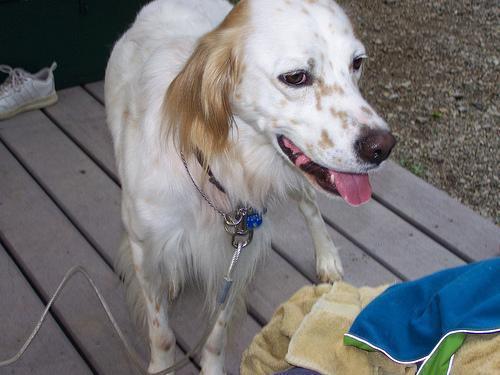
English_setter